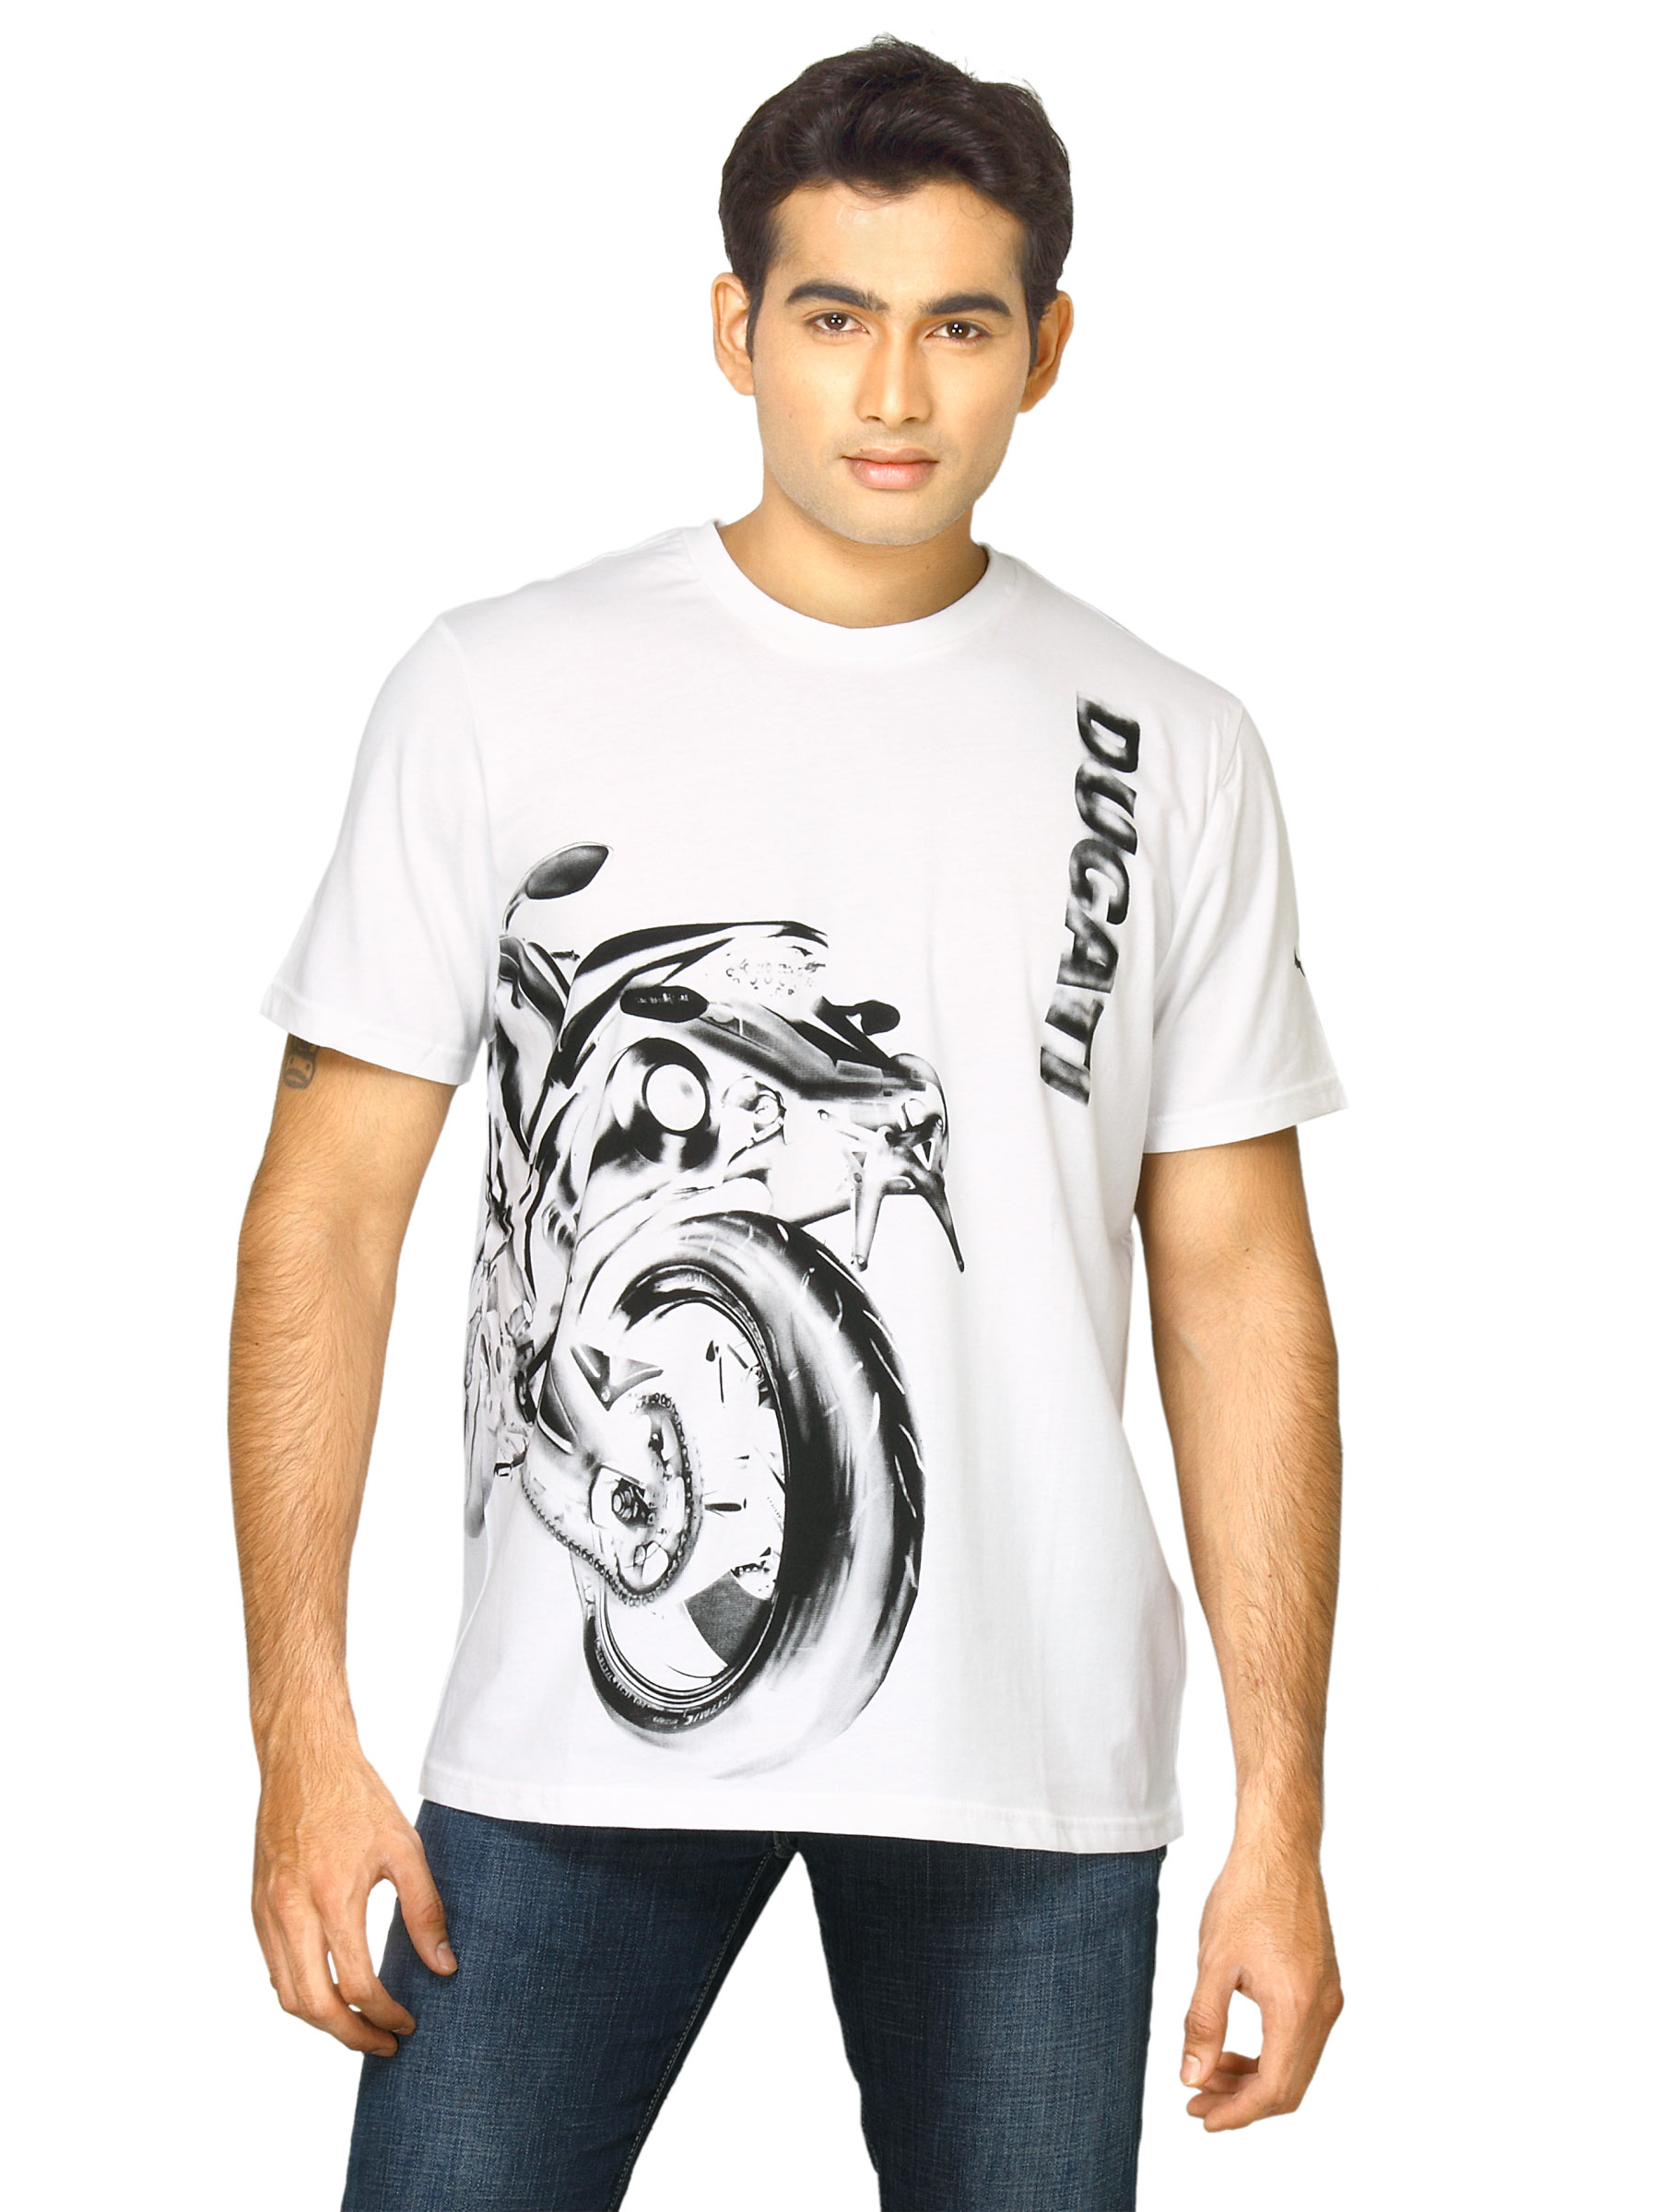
Puma Men Ducati Graphic White Tshirts
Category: Apparel / Topwear / Tshirts
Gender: Men
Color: White
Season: Fall 2011
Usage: Casual